Northeastern University

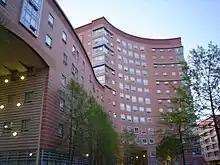
West Village A North residence hall

The MBTA subway Orange Line and Green Line E branch pass through the Northeastern campus. The university is centrally served by stations on the Orange Line and on the Green Line. Ruggles station is also served by the Needham, Providence/Stoughton, and Franklin/Foxboro Lines of the MBTA Commuter Rail system and is a major transfer point for MBTA bus routes. on the Orange Line and and on the Green Line serve the outskirts of the campus. The Green Line is also paralleled by MBTA bus route .